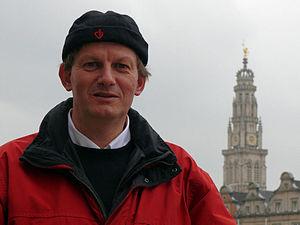
Photo de Dominique PLANCKE à Arras en septembre 2007
Dominique Plancke, né à Lille le 19 avril 1957, est un homme politique et militant écologiste français, membre fondateur des Verts.